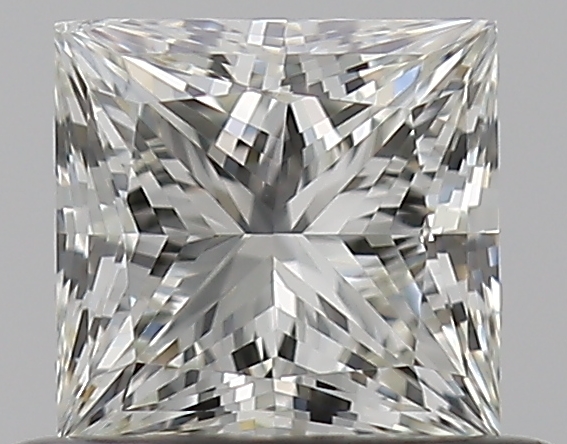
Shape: princess
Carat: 0.5
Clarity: VS1
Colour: J
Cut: VG
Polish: EX
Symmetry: GD
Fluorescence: N
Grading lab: GIA
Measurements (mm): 4.31 x 4.19 x 3.14